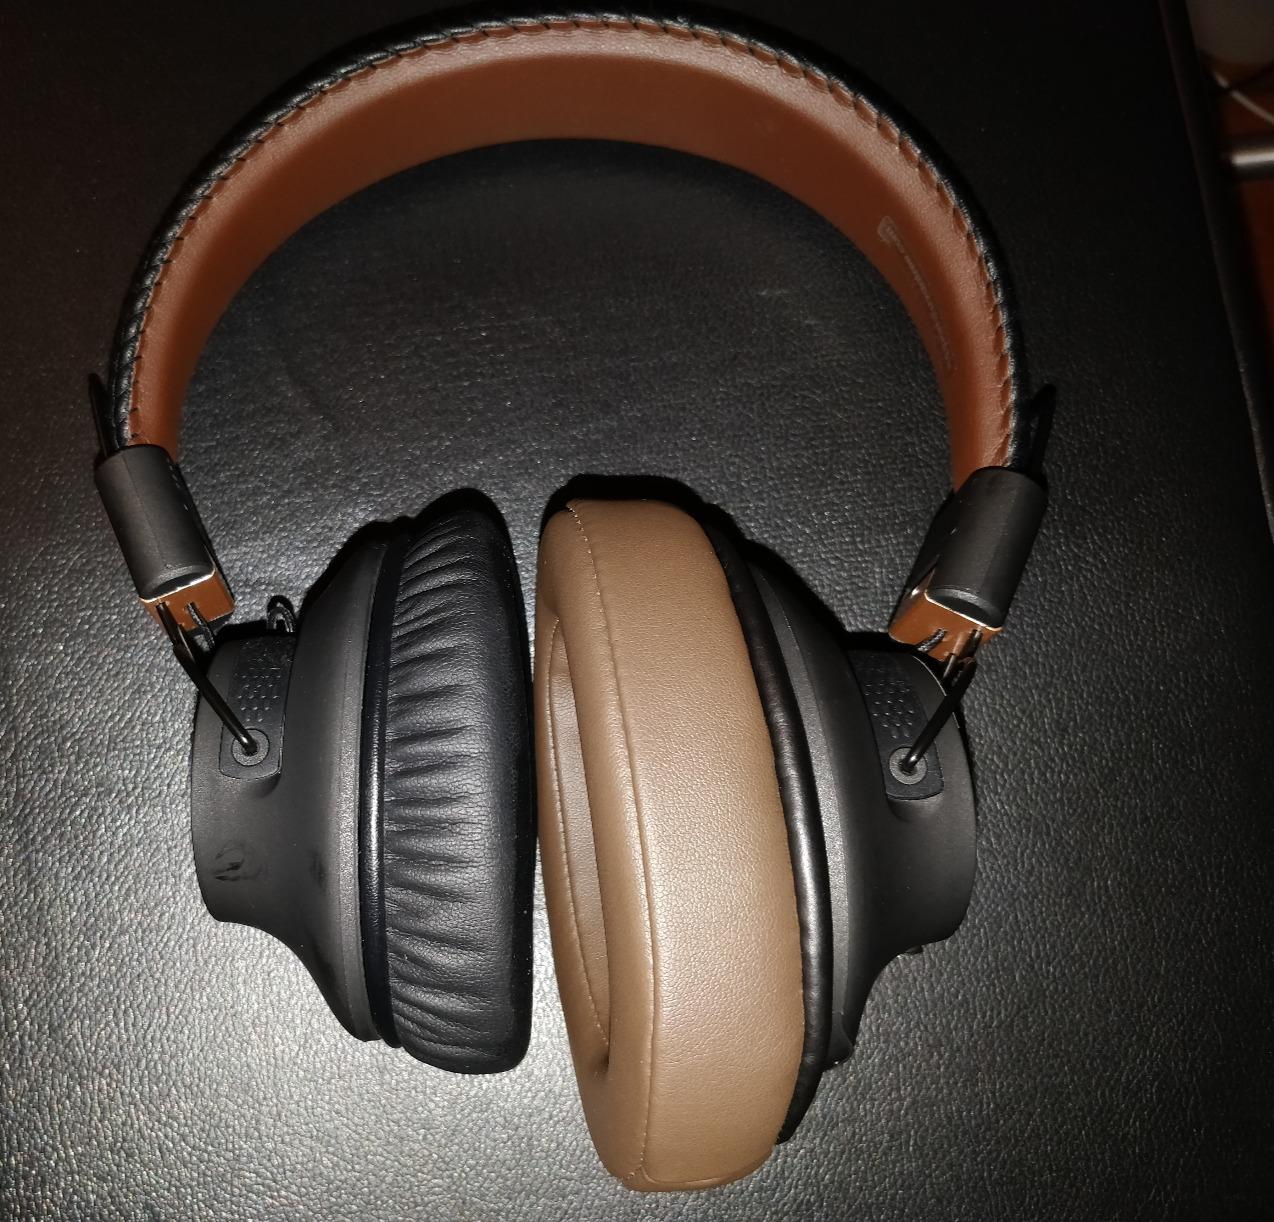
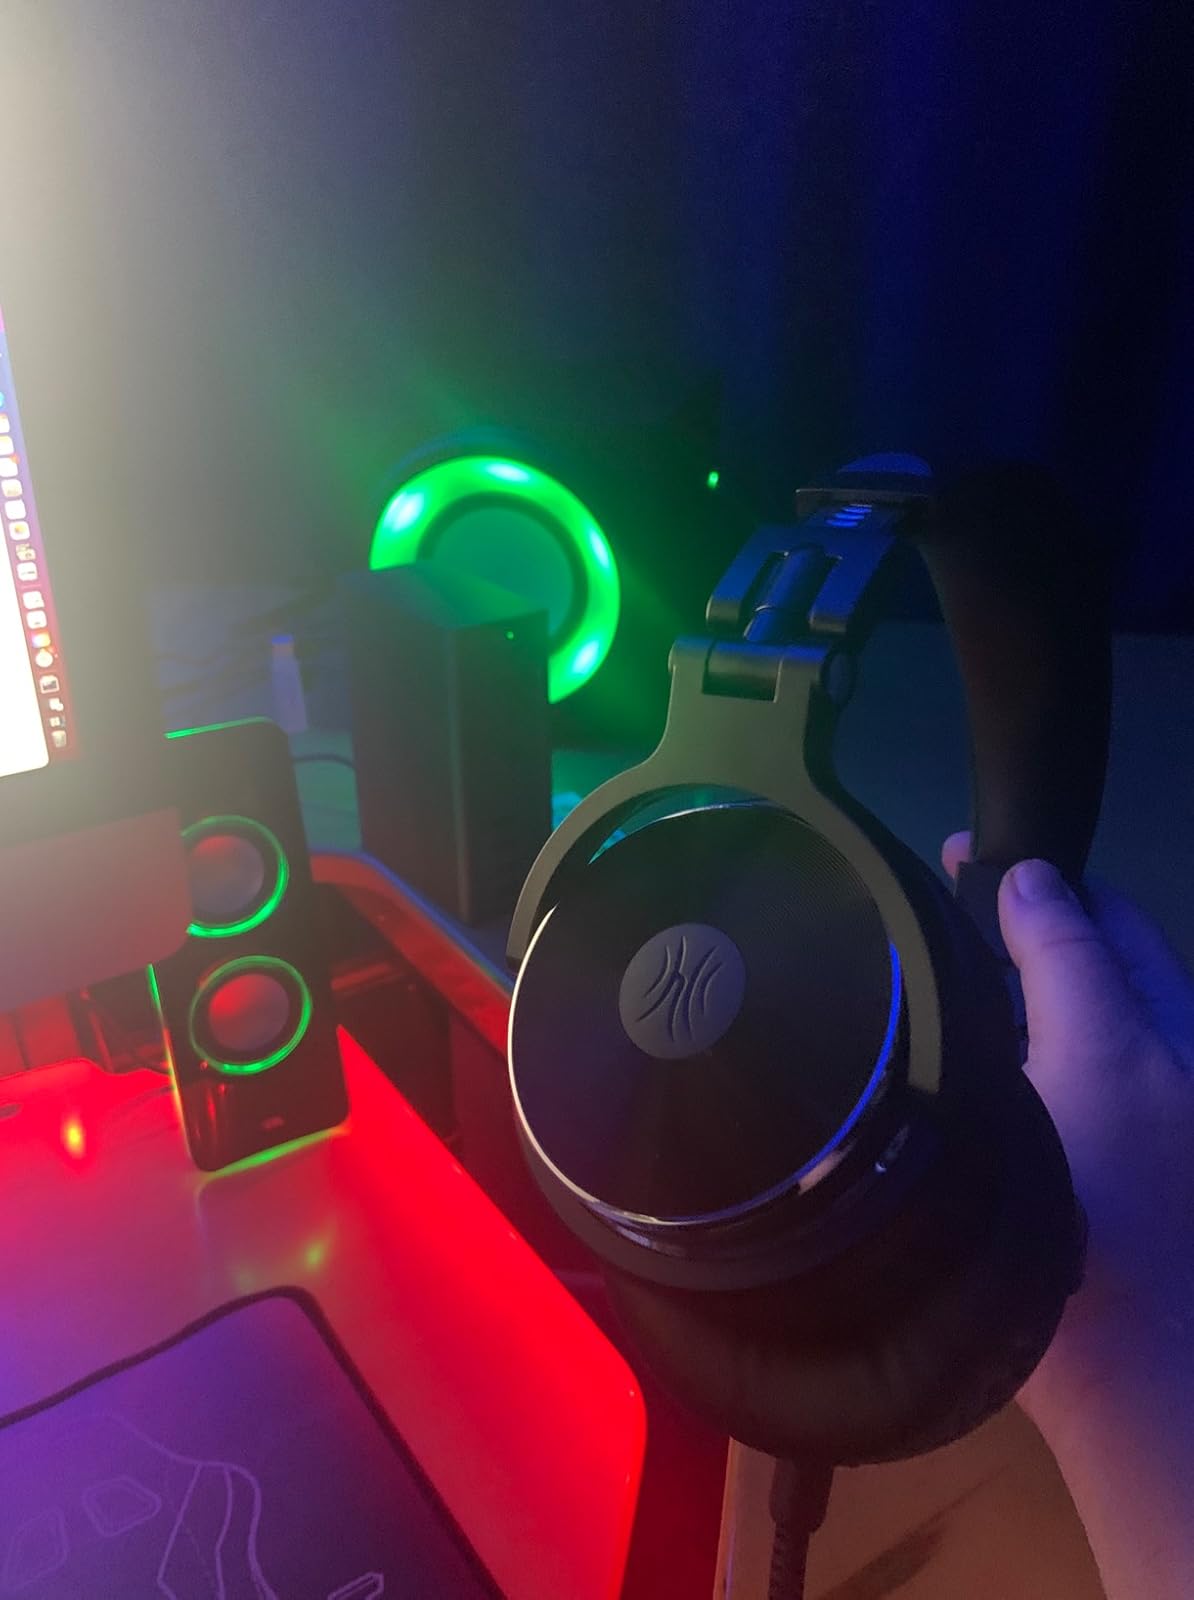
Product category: headphones
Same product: no